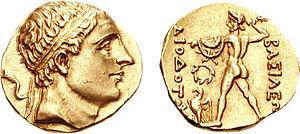
L'expression royaumes indo-grecs correspond à une situation politique complexe sur un ensemble de territoires hellénistiques aux frontières imprécises et mobiles, qui correspondent actuellement en partie à l'Afghanistan, au nord du Pakistan et au nord-ouest de l'Inde. Ces royaumes dépendaient du royaume gréco-bactrien qui s'étendait au Nord de l'Afghanistan et dans le Sud de l'Ouzbékistan et du Tadjikistan actuels. Il s'agit des territoires indiens conquis par Alexandre le Grand, perdus presque totalement par Séleucos au profit du nouvel empire Maurya de Chandragupta Maurya en -304 et reconquis par les Gréco-Bactriens entre la fin du siège de Bactres en -206 et la mort d'Euthydème vers -200, à la faveur de la dislocation de l'empire Maurya et du retour de l'armée du roi séleucide Antiochos III vers l'ouest.
Démétrios Iᵉʳ Anikêtos est un roi du royaume gréco-bactrien.
Apollodote Iᵉʳ Sôter, est un roi indo-grec qui régna sur les territoires gréco-bactriens dans la seconde moitié du IIᵉ siècle av. J.-C., probablement entre 186 ou 185 jusqu'à environ 175 av. J.-C. Il meurt vers 163-162 av. J.-C.